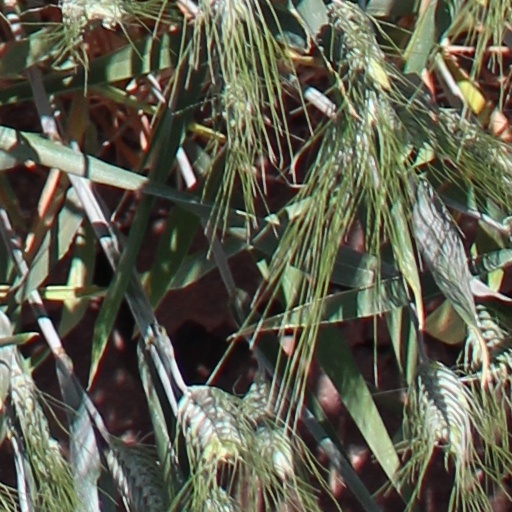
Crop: wheat